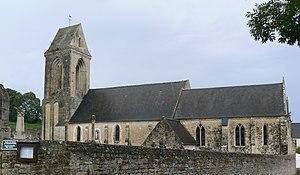
Église de Sainte-Honorine-des-Pertes (14)
Sainte-Honorine-des-Pertes est une ancienne commune française, située dans le département du Calvados en région Normandie, peuplée de 547 habitants.
Aure sur Mer est une commune française située dans le département du Calvados en région Normandie, peuplée de 739 habitants.
Cette liste regroupe une partie des monuments historiques du Calvados.